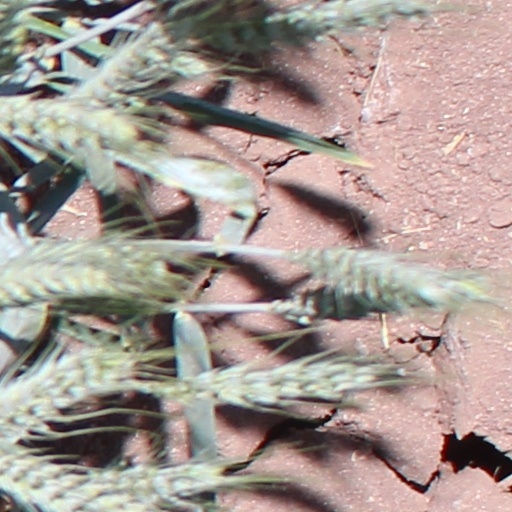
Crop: wheat